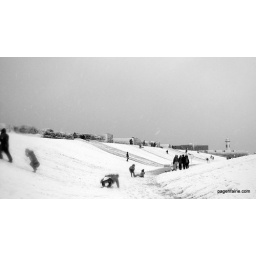
fun in the snow at castle field southsea